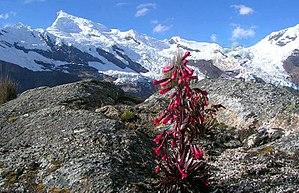
Le Hualcán est une montagne de la cordillère Blanche dans les Andes centrales au Pérou. Elle s'élève à une altitude de 6 125 mètres. Le Hualcán est situé dans la région d'Ancash à la limite entre les provinces d'Asunción et de Carhuaz.